Gallo pinto
Also known as:
ar - Arabic: غالو بينتو
cs - Czech: Gallo pinto
de - German: Gallo Pinto
es - Spanish: Gallo pinto
fi - Finnish: Gallo pinto
fr - French: Gallo pinto
hr - Croatian: Gallo pinto
it - Italian: Gallo pinto
jv - Javanese: Gallo pinto
ko - Korean: 가요 핀토
nb - Norwegian Bokmål: Gallo pinto
nn - Norwegian Nynorsk: Gallo pinto
pt - Portuguese: Gallo pinto
sv - Swedish: Gallo pinto
zh - Chinese: 黑豆飯
Category: rice (mixed rice)
Cuisine: Nicaraguan, Costa Rican
Associated cuisines: Nicaraguan, Costa Rican
Area: Central America
Countries: Nicaragua, Costa Rica
Region: Central America

The dish consisting of rice and beans as a base. The beans are quickly cooked until the juice is almost consumed, then combined with prepared rice and other ingredients such as cooked oregano, bell peppers, coriander, chopped onions, and garlic.

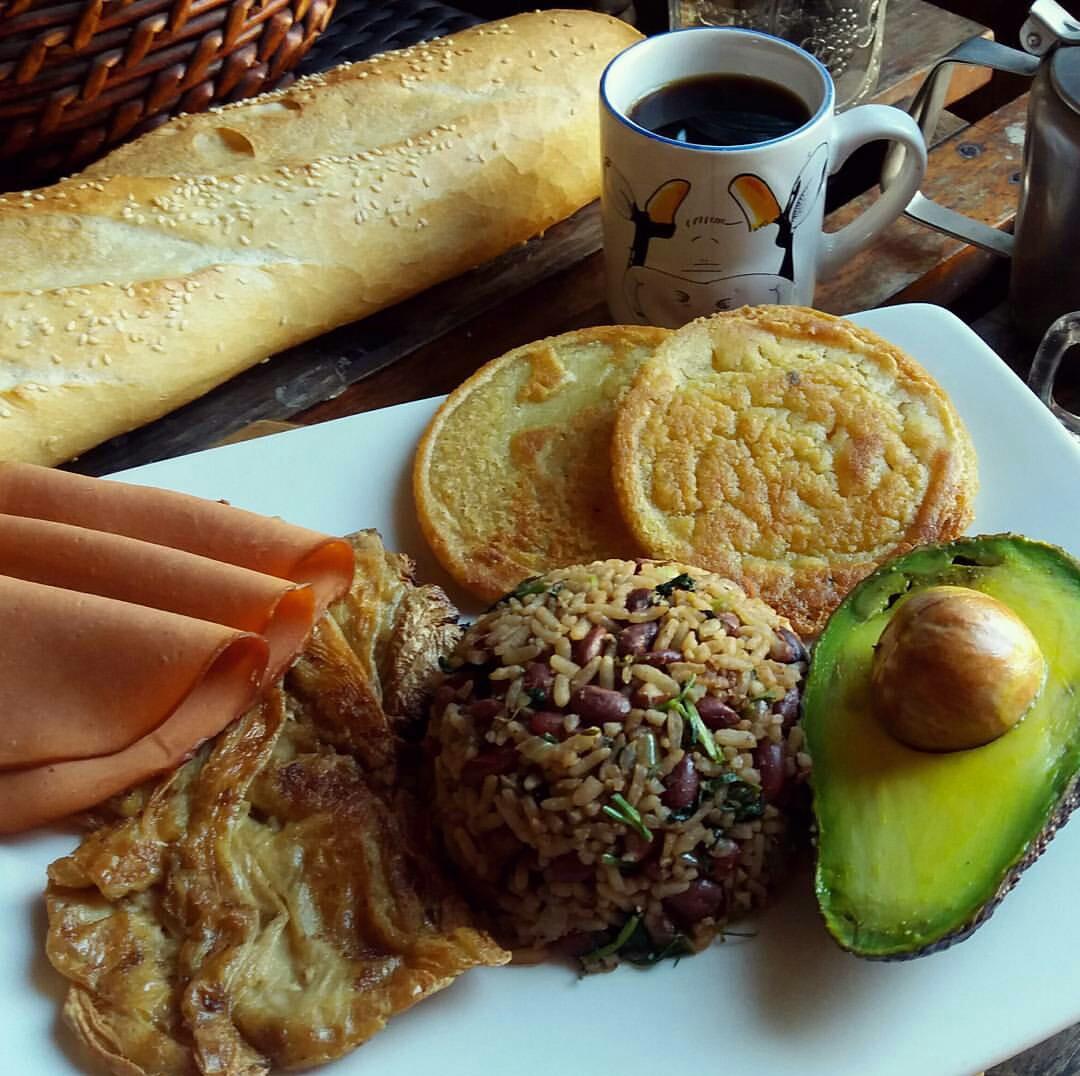